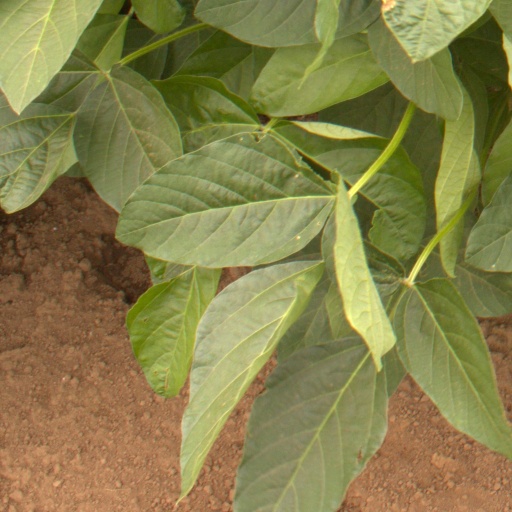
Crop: soybean